Blessed Sacrament Catholic Church (Birmingham, Alabama)

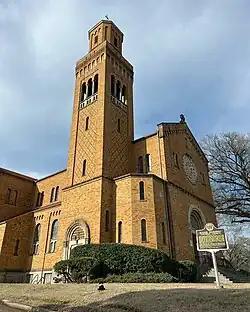

Blessed Sacrament Catholic Church is a historic church located at 1460 Pearson Avenue SW in Birmingham, Alabama. The parish was established in 1911 and the church completed in 1930. The interior decoration of the building was not completed until 1959. It was added to the National Register of Historic Places in 2015.